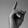
ASL letter: D